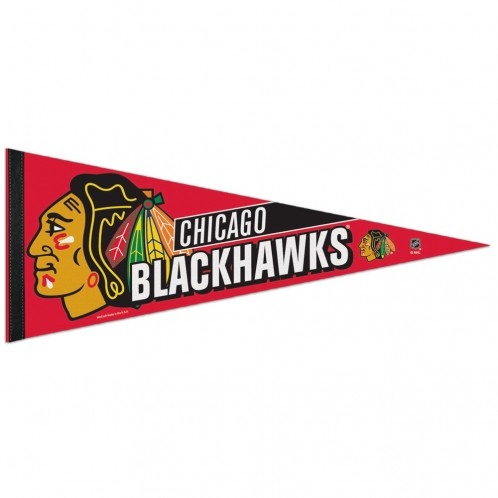
Chicago Blackhawks Pennant 12x30 Premium Style
Premium pennants are the new throwback to classic wool pennant. The soft felt pennant is approximately 12x30 inches in size and features outstanding full color graphics. The pennant is durable enough to roll it up when you are at the game, and it looks great when you get home. Made by Wincraft.
Brand: The Team Store LLC
Category: Arts & Entertainment > Hobbies & Creative Arts > Collectibles > Sports Collectibles > Sports Fan Accessories > Flags